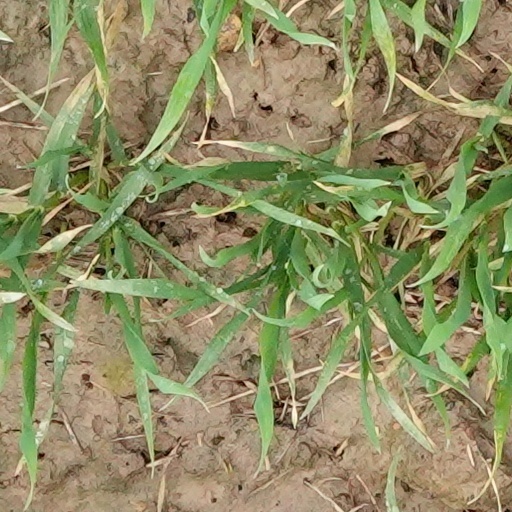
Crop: wheat